Bible translations into Finnish

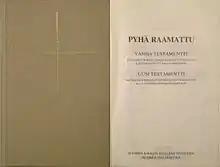
"Vuoden 1938 kirkkoraamattu"

Again a new translation was needed in the early 20th century, and a translation committee was set up in 1911. It had its work ready 1933. The full edition of the Bible was published in 1938. This edition is often referred to as the ". It was translated by the Finnish Lutheran Church and intended for Lutheran use. As the method of translation was "one source language word - one Finnish word". The 1938 edition consisted of Old Testament, deuterocanonicals and New Testament. In translation, it uses the technique of formal equivalence. The language was archaic even contemporaneously as it aimed to create a solemn mood against both the meaning of the original text as well as conventions of the Finnish language.